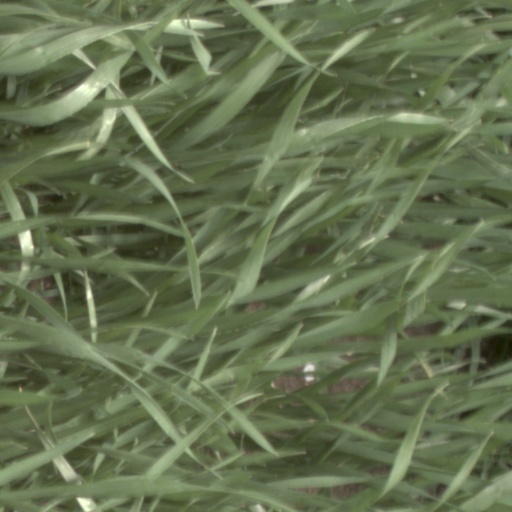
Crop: wheat